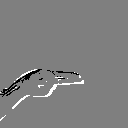
ASL letter: h